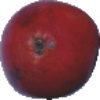
Label: Pomegranate 1